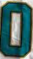
Number: 0